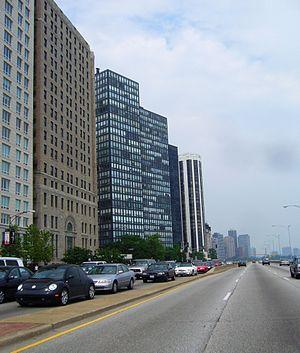
Les immeubles 860 et 880 Lake Shore Drive sont deux tours d'appartements en acier et en verre situées sur la portion nord de Lake Shore Drive, autoroute longeant la rive du lac Michigan à Chicago, dans l'État de l'Illinois. Ils ont été inscrits sur la liste des Chicago Landmarks le 10 juin 1996 par la ville de Chicago.